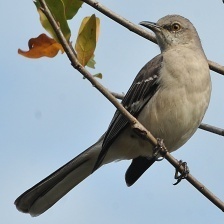
Species: NORTHERN MOCKINGBIRD
Scientific name: MIMUS POLYGLOTTOS